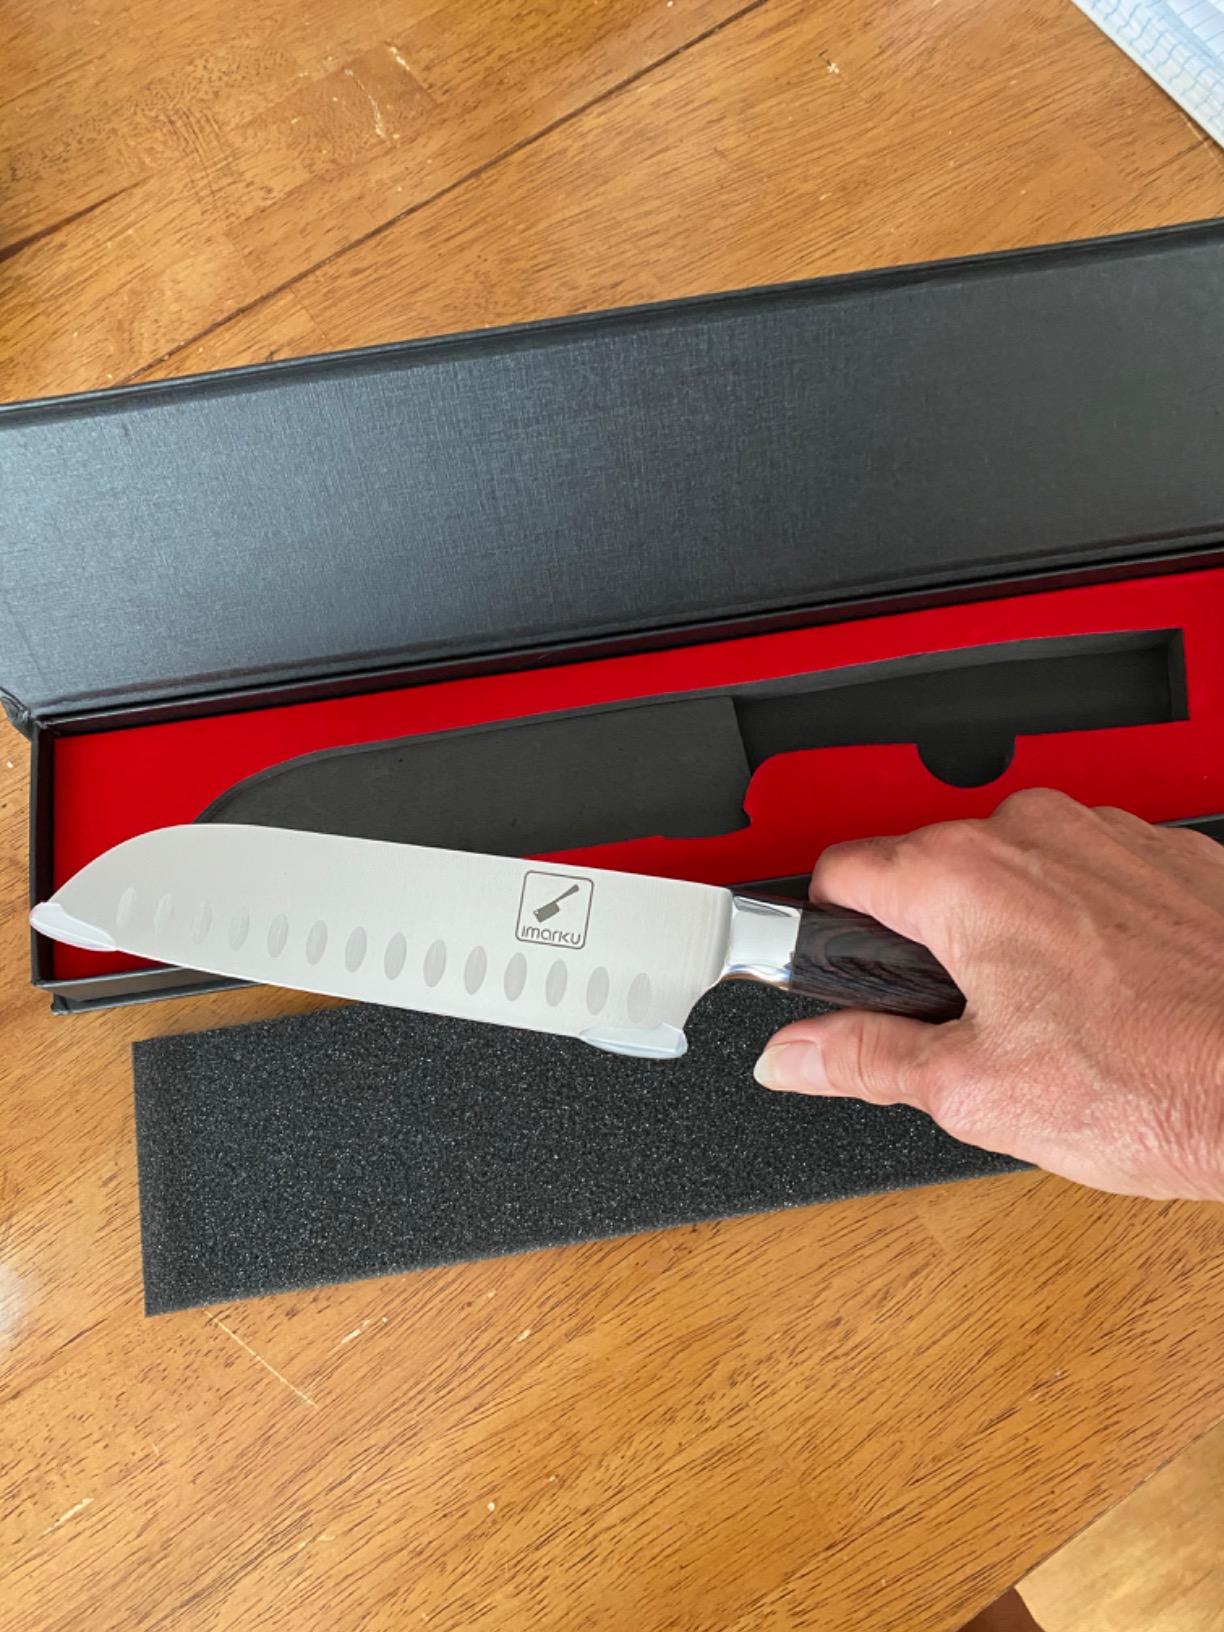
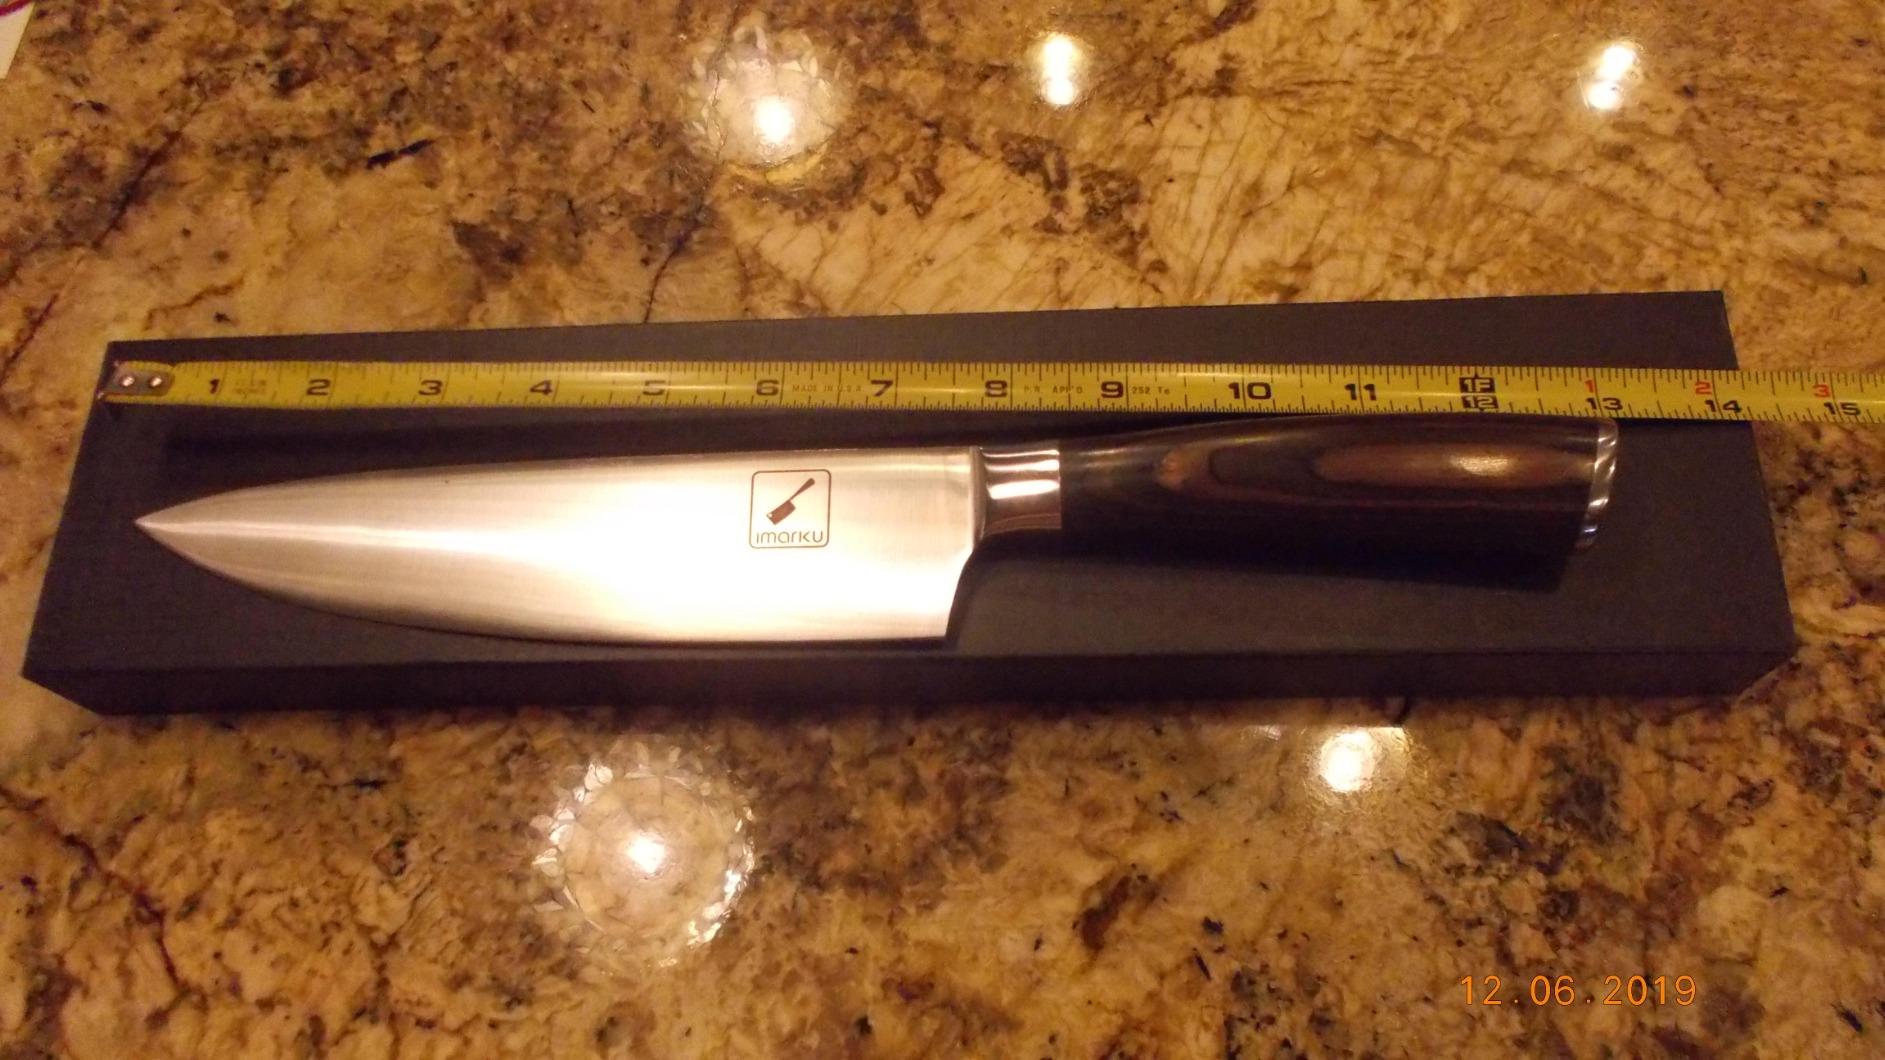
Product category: items_knife
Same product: no